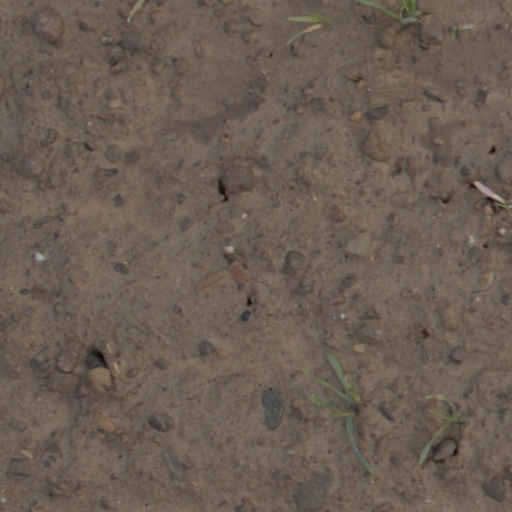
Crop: wheat